STS-118

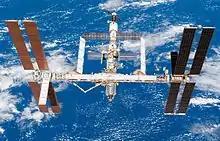
The International Space Station moves away from Space Shuttle "Endeavour" during STS-118

Rick Mastracchio and Dave Williams completed the mission's second spacewalk, successfully achieving all of the scheduled activities. During the EVA, they removed a new CMG from "Endeavour"'s payload bay, and moved it to the Z1 truss, where they removed the failed CMG. After installing the new CMG, they placed the failed CMG on an external stowage platform, where it will remain until it is returned to Earth with mission STS-122. After initial testing on the ground, NASA reported the new CMG was functioning normally.